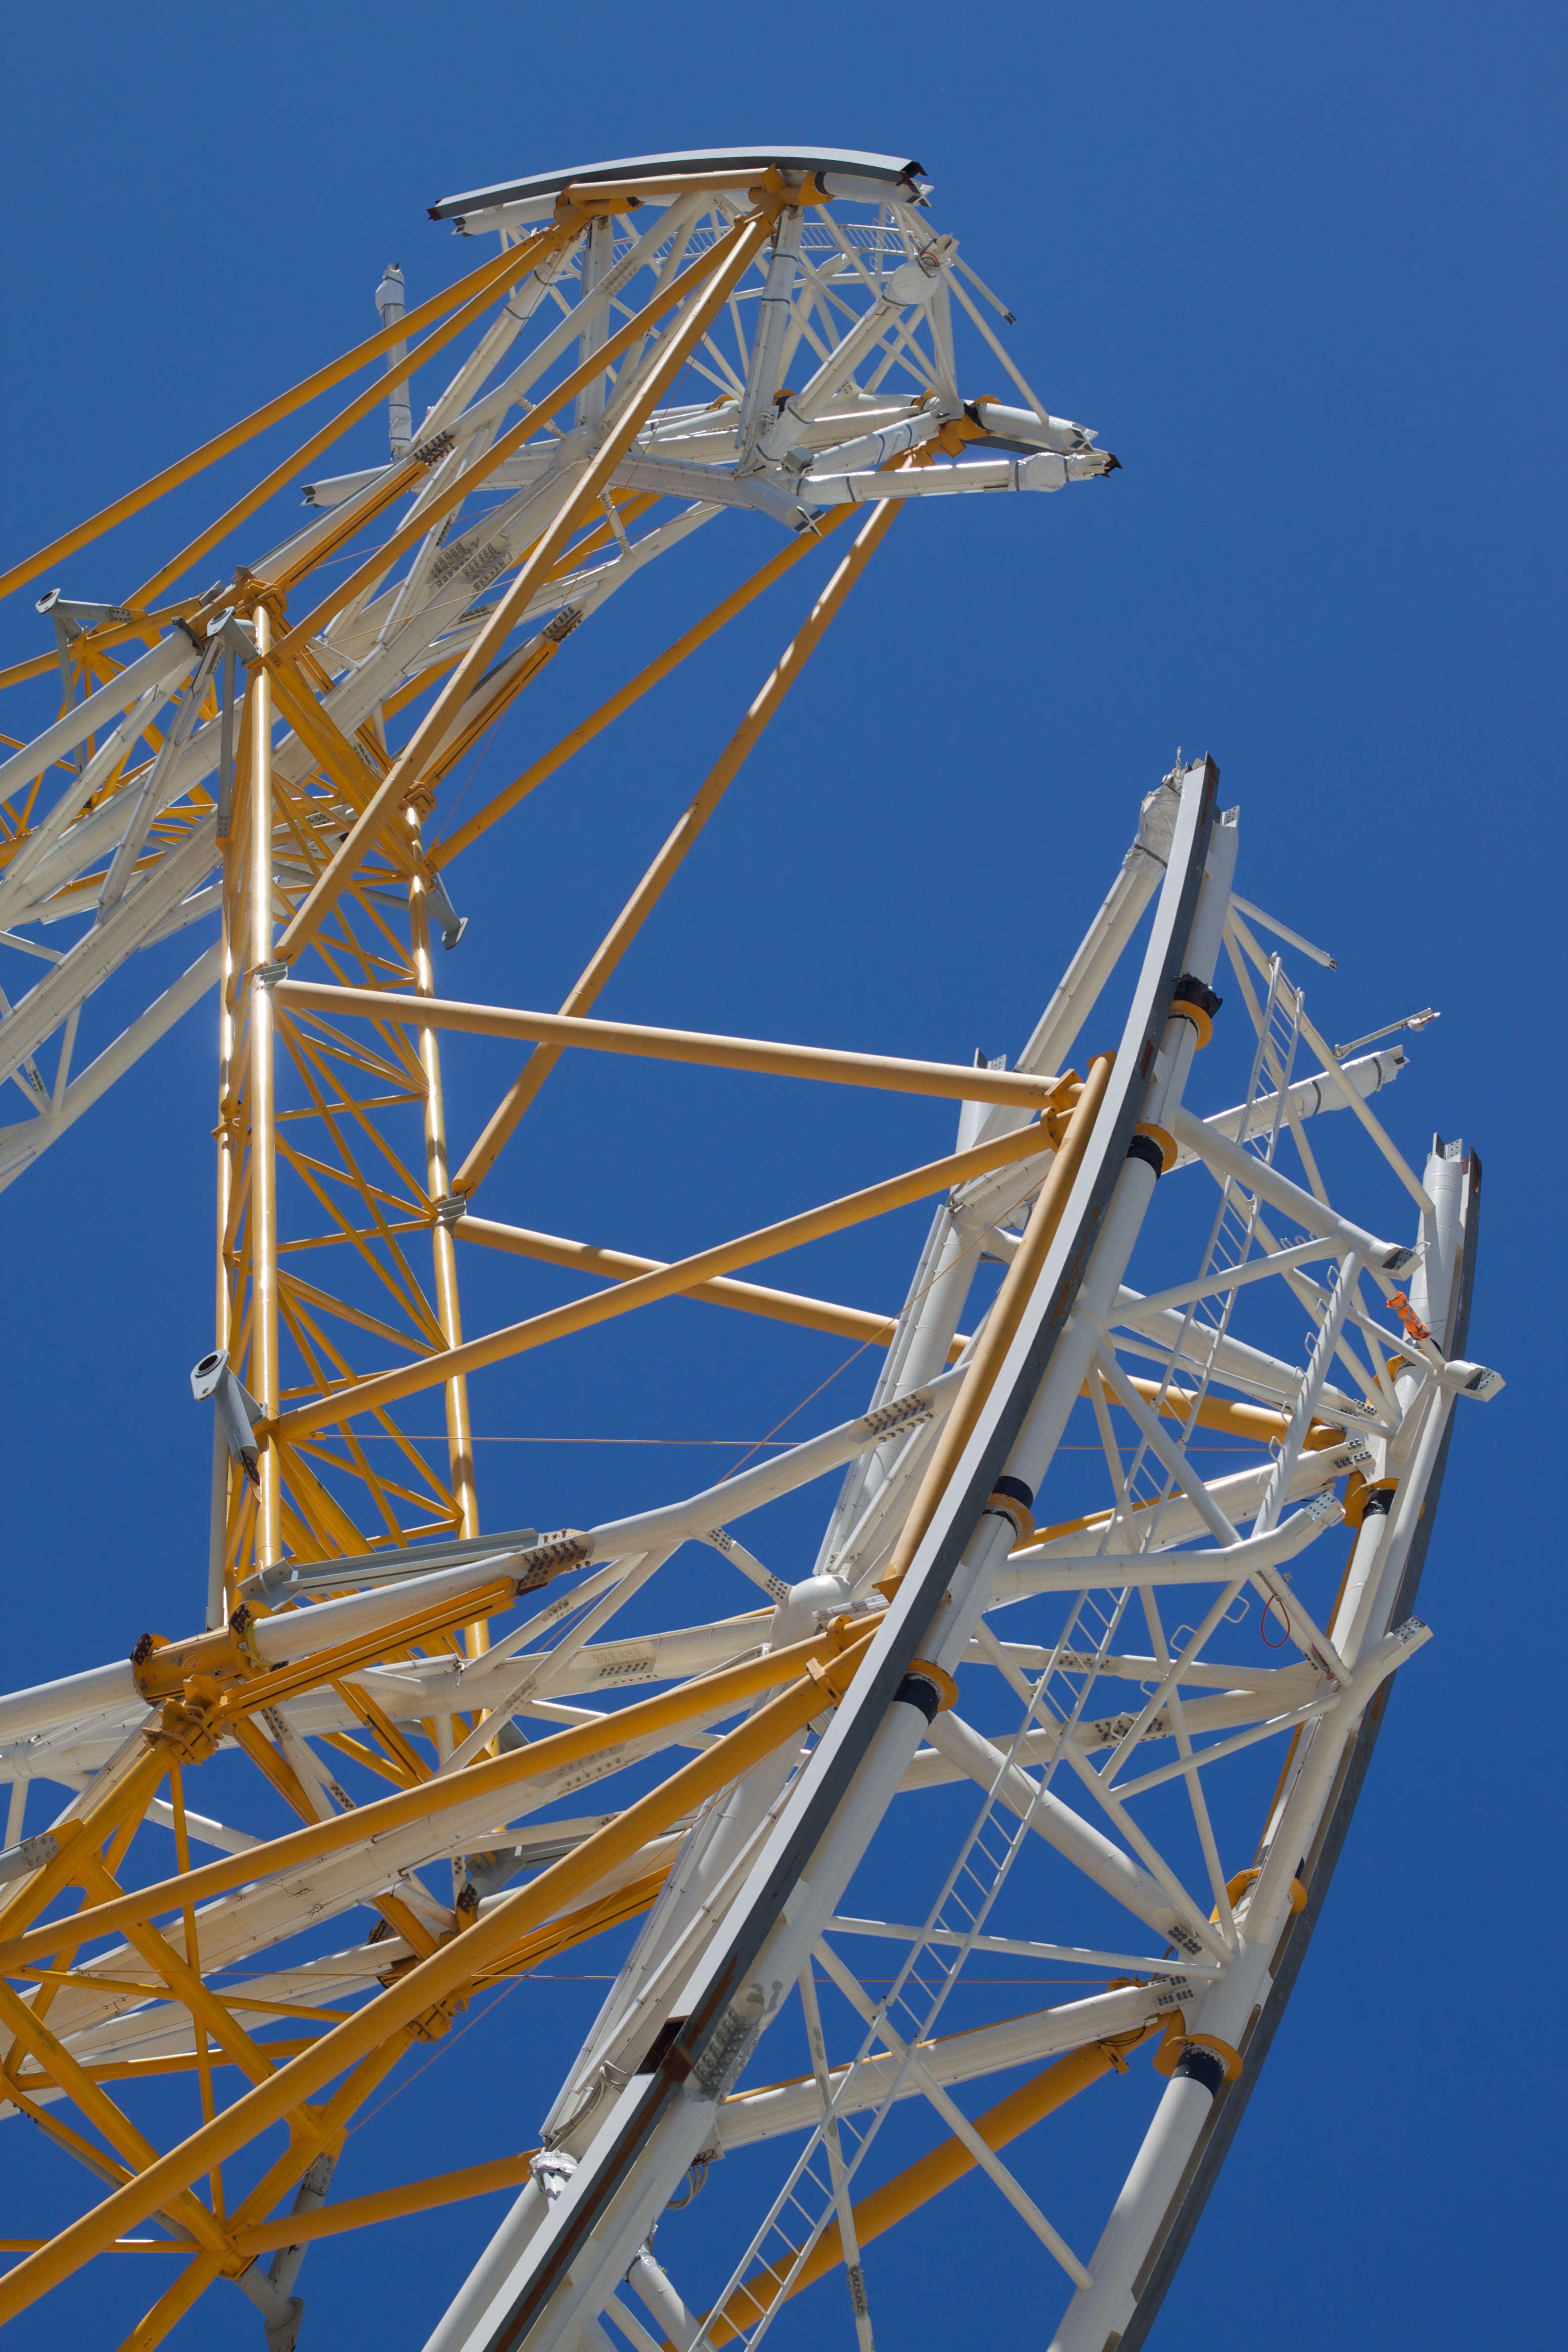
recreation, vehicle, ferris wheel, amusement park, tower, mast, park, roller coaster, tourist attraction, auodyssey, amusement ride, outdoor recreation, nonbuilding structure